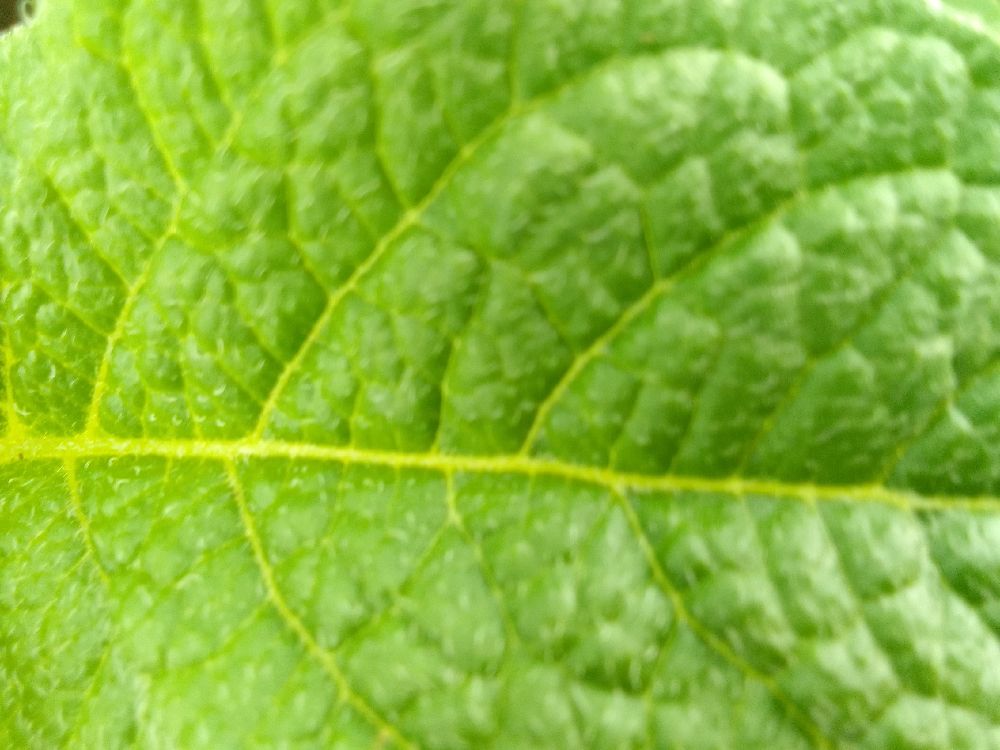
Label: Healthy